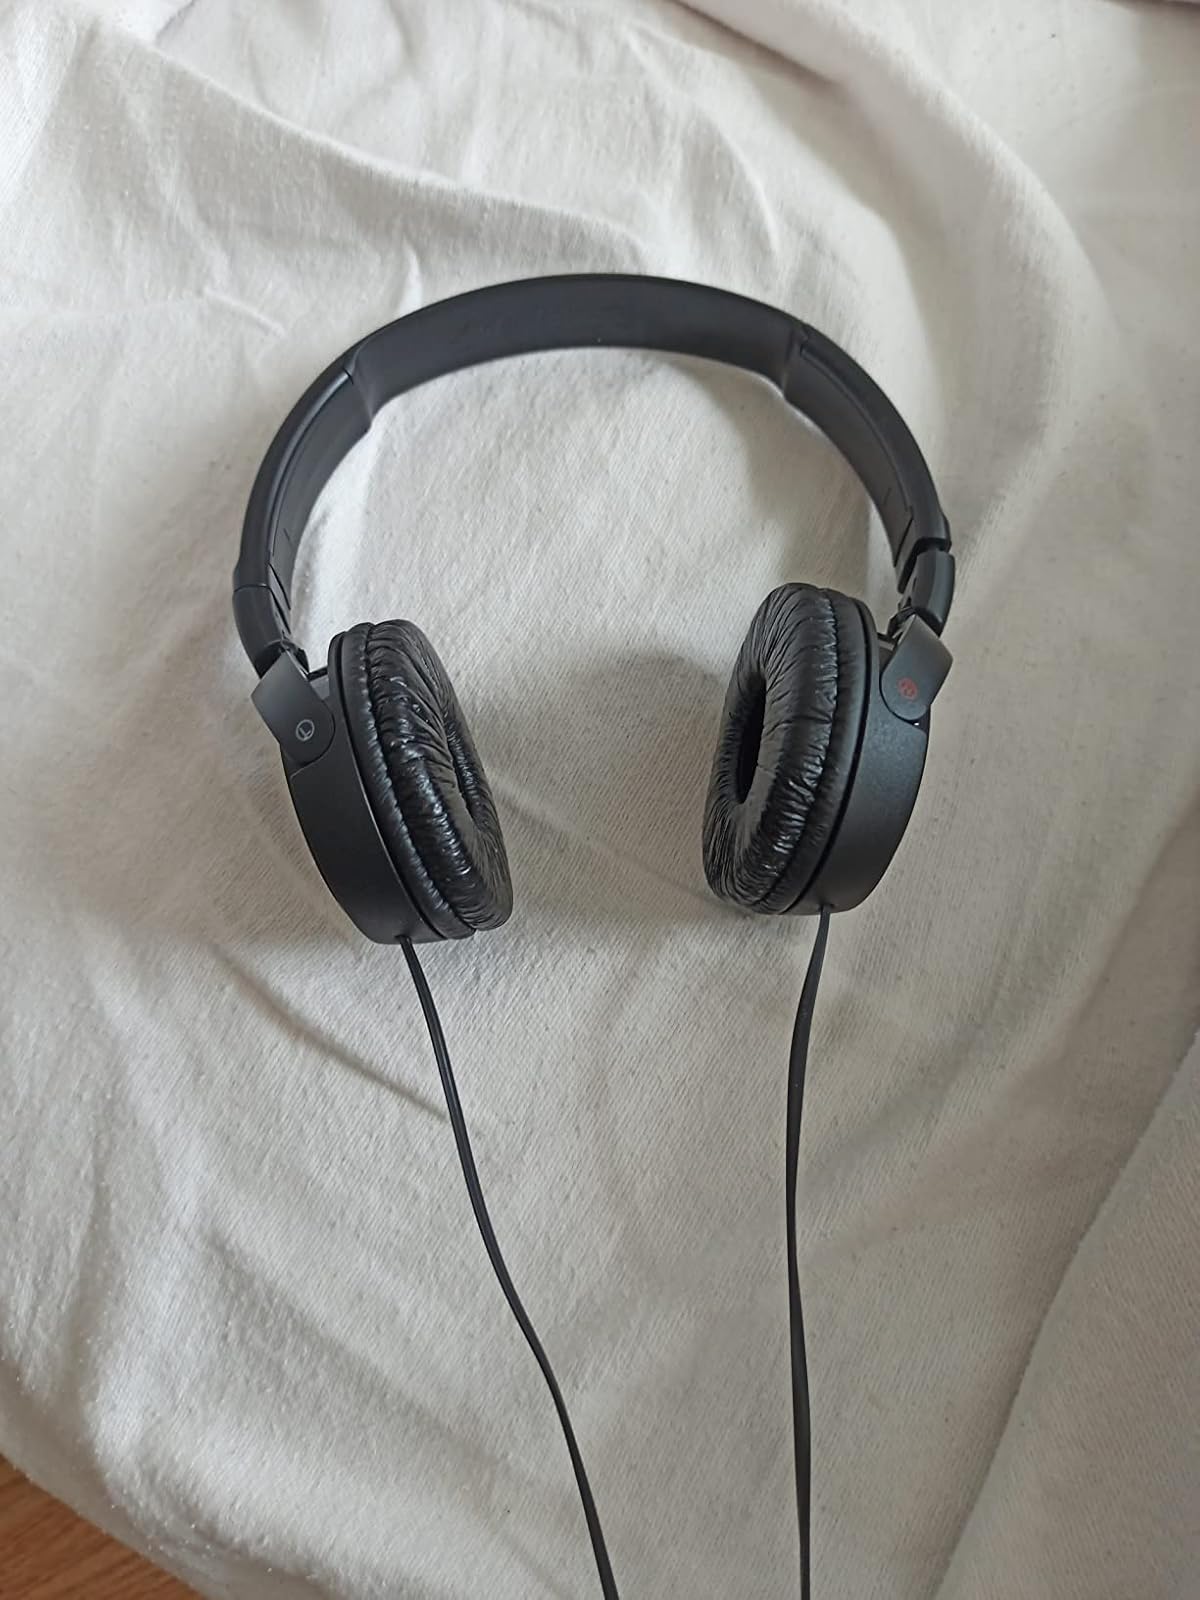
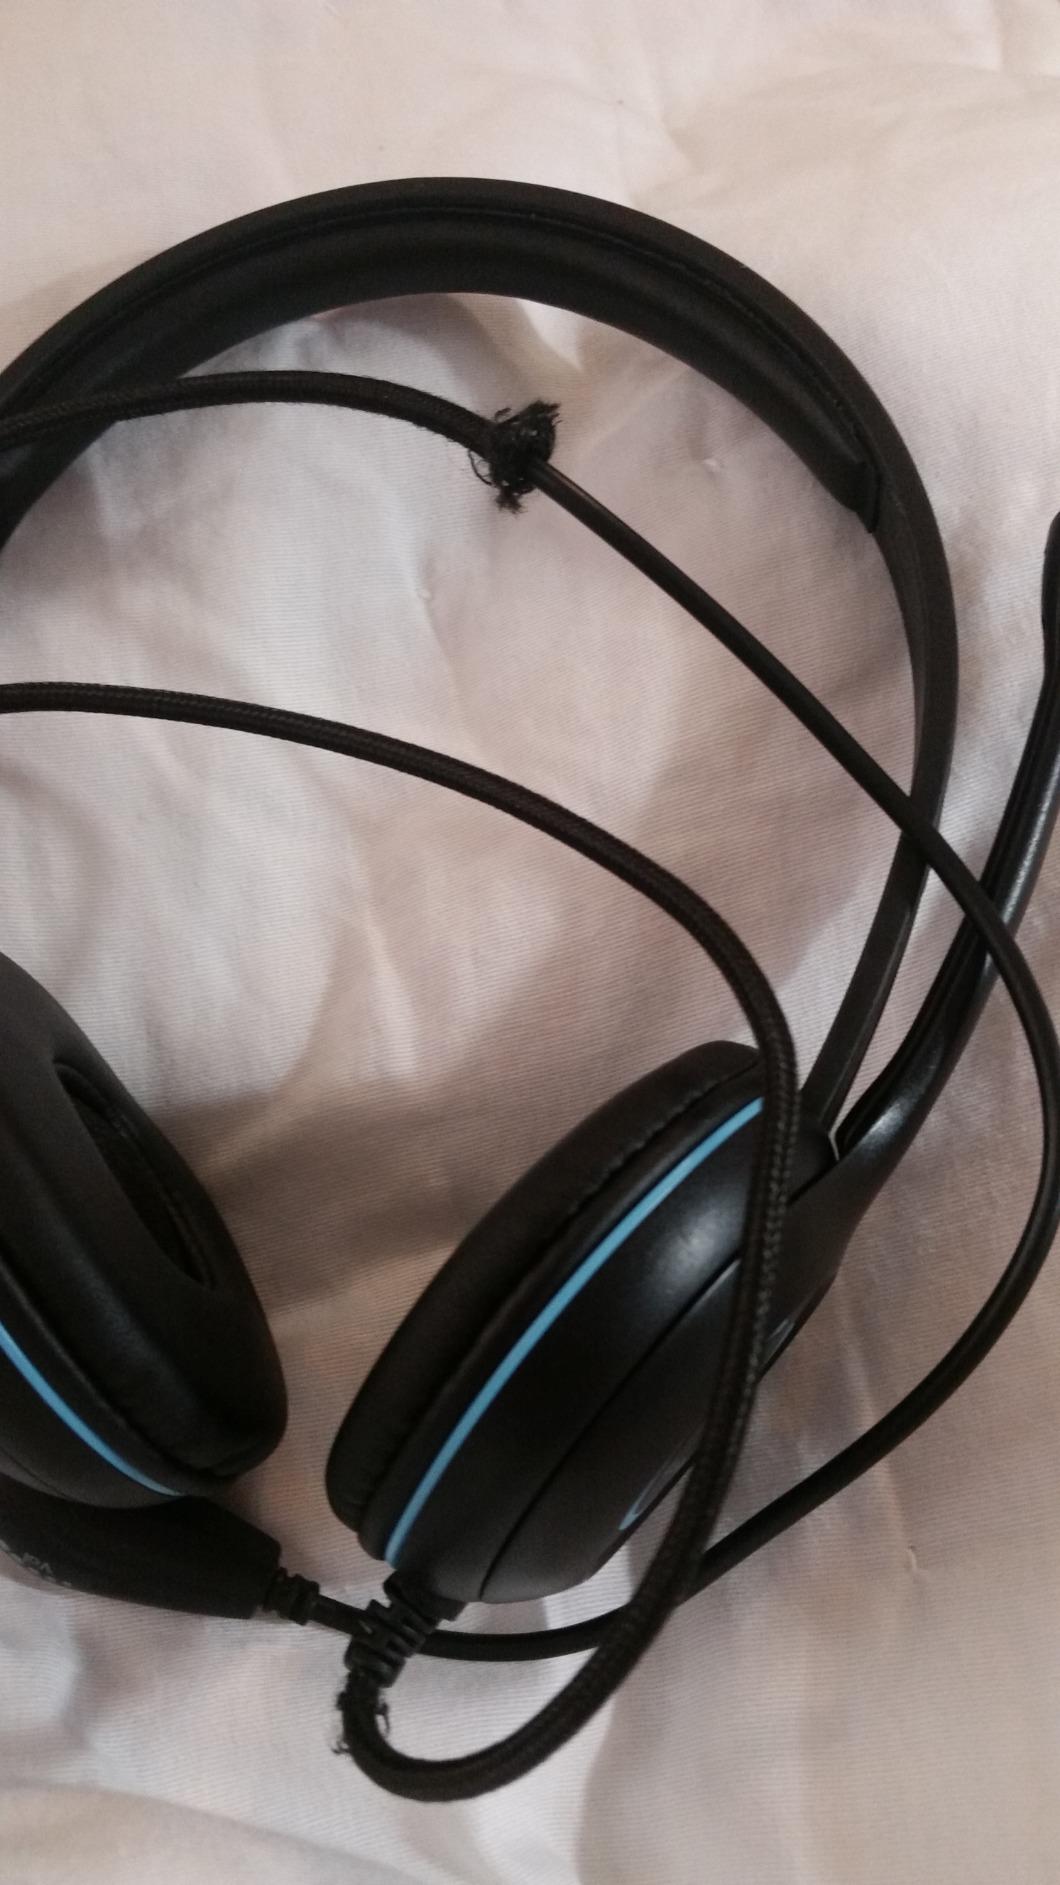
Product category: headphones
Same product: no